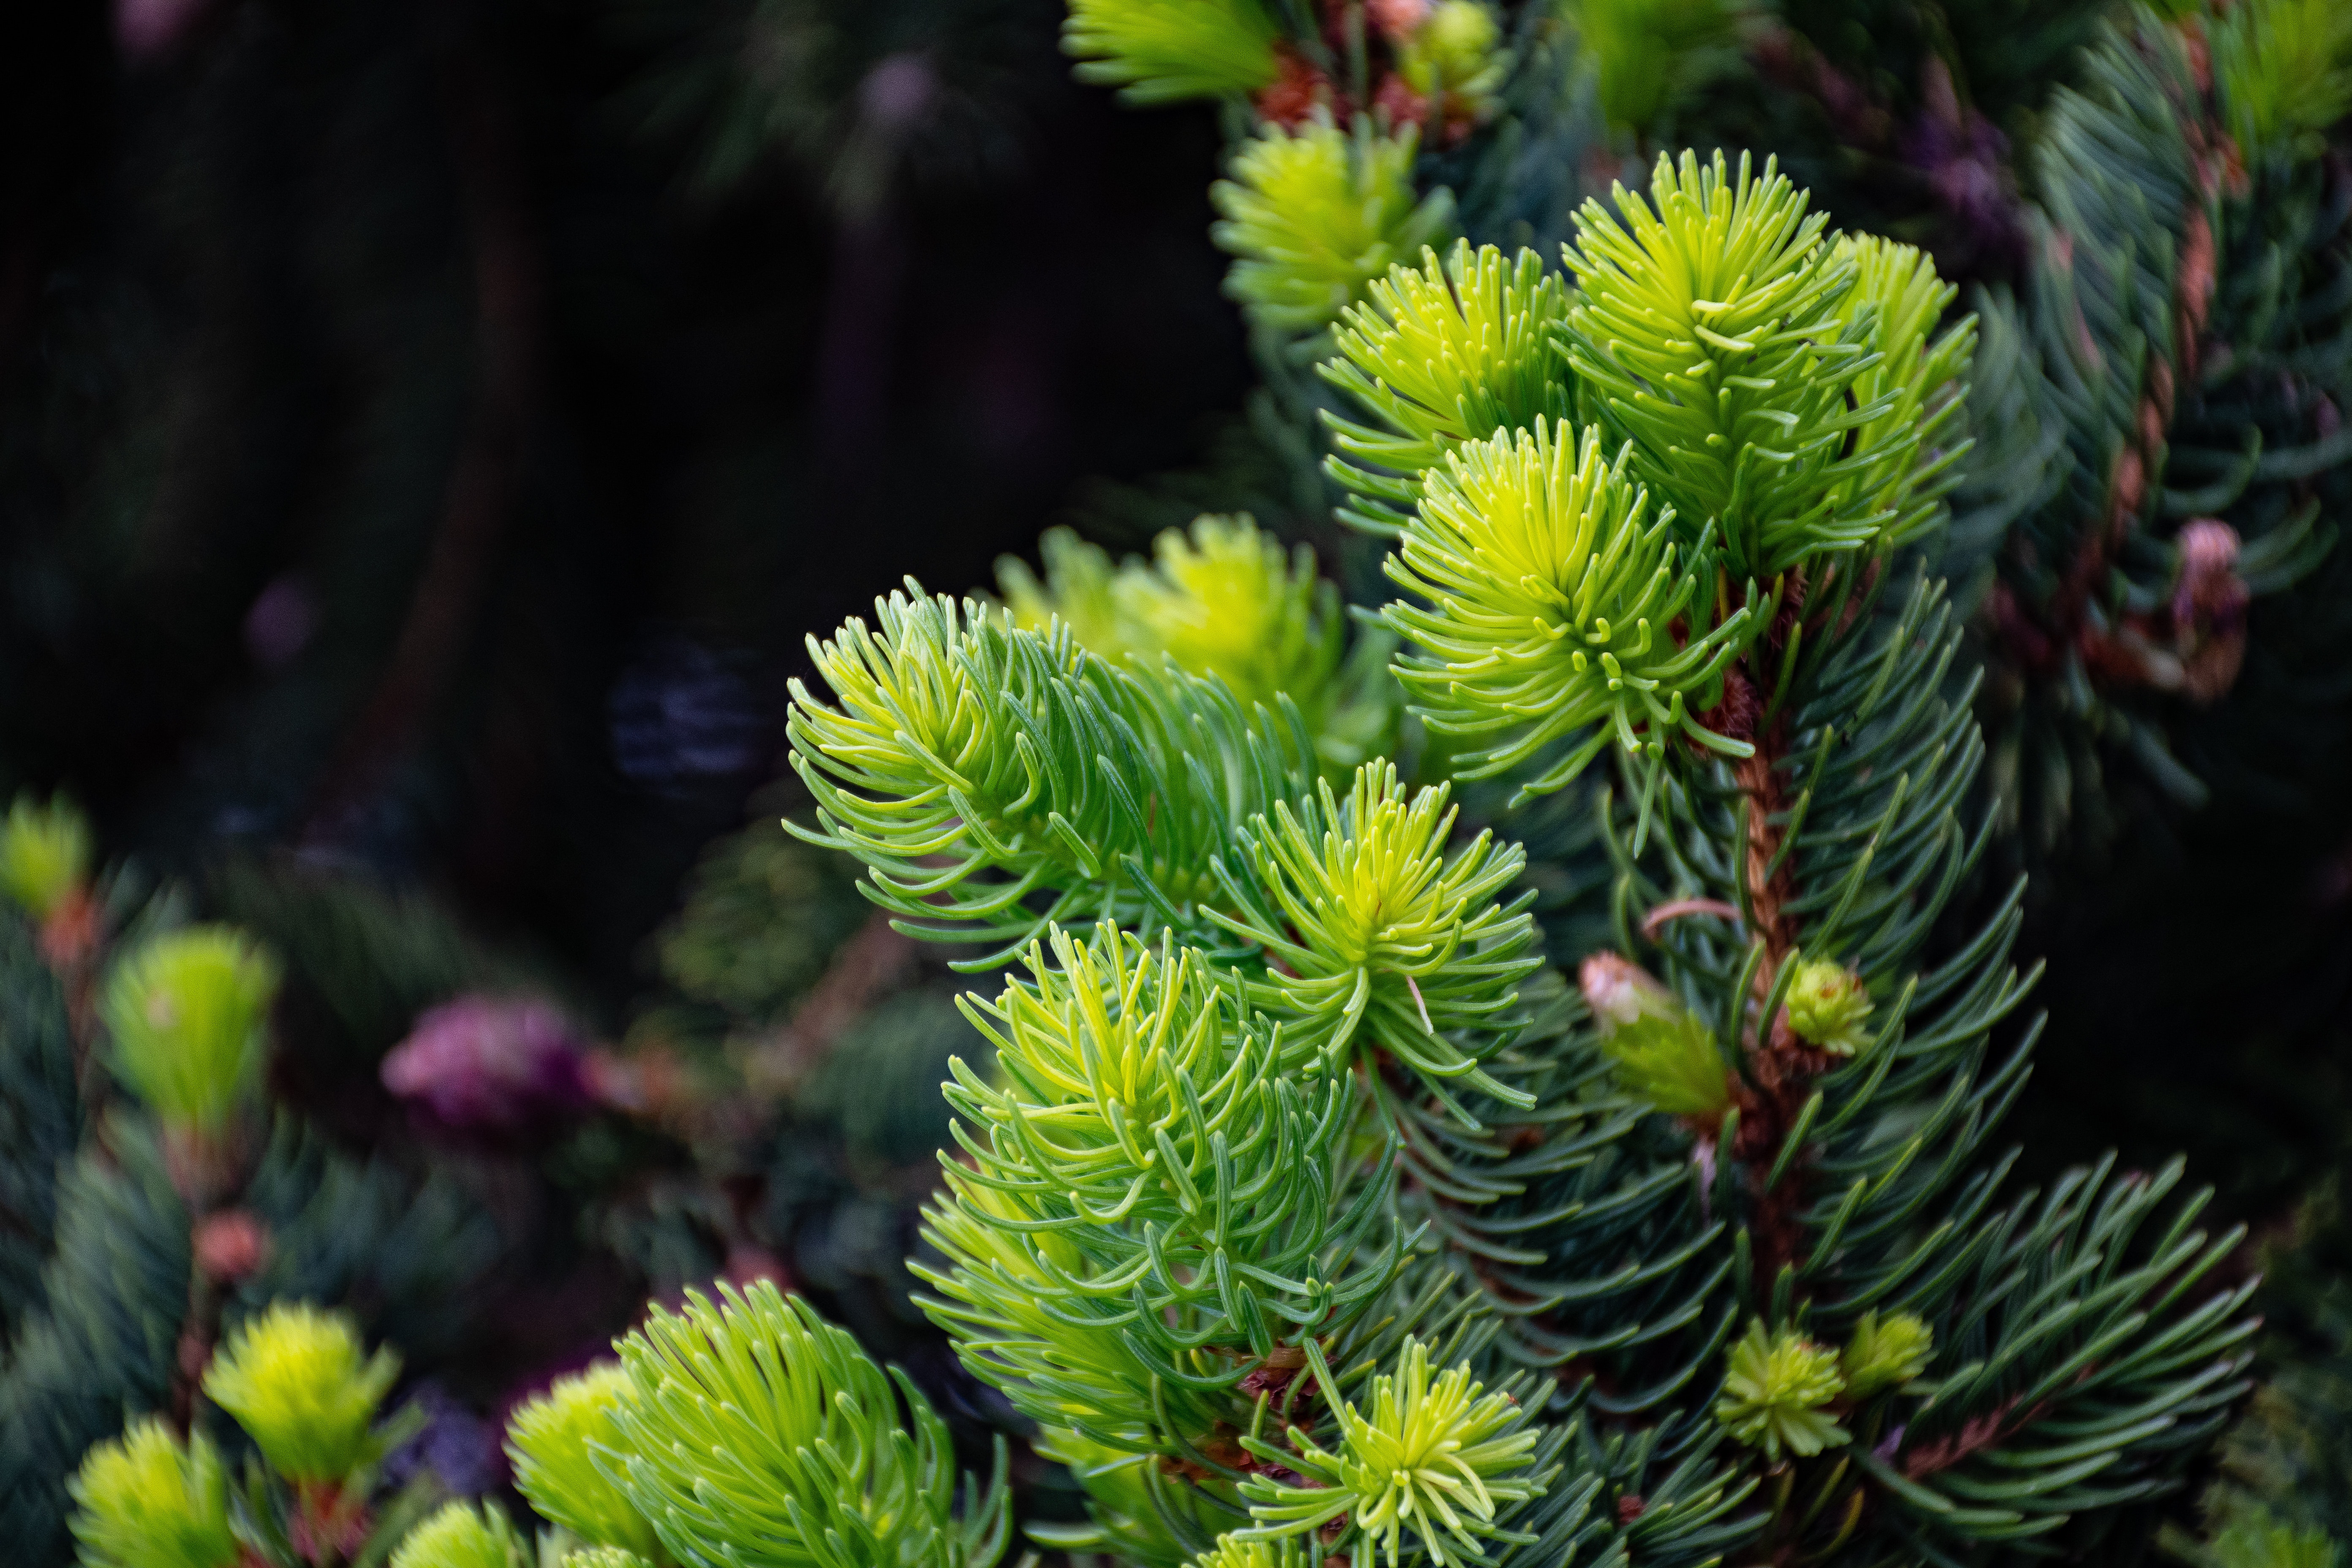
shortleaf black spruce, Columbian spruce, balsam fir, lodgepole pine, Yellow fir, Larix lyalliiSubalpine Larch, silvertip fir, Jack pine, sitka spruce, Canadian fir, Singleleaf pine, plant, vegetation, shortstraw pine, oregon pine, red pine, tree, Colorado spruce, green, American larch, hackmatack, flower, white pine, sugar pine, biome, larch, spruce, botany, woody plant, leaf, fir, pine family, branch, western yellow pine, conifer, Two needle pinyon pine, pine, Georgia pine, terrestrial plant, loblolly pine, evergreen, plant community, natural material, clubmoss, cypress family